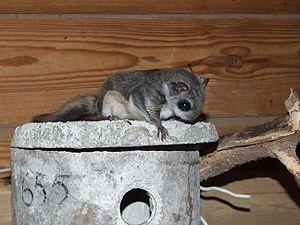
Les vrais écureuils volants forment une tribu de Sciuridae qui se caractérisent entre autres par la présence d'une membrane entre les membres antérieurs et postérieurs appelée patagium. Ces écureuils volants se déplacent ainsi en sautant et planant d'arbres en arbres, en déployant leur patagium et en se servant de leur queue comme gouvernail. Ils vivent dans les forêts du Sud-Est de l'Amérique du Nord, du Canada jusqu'au Mexique, ainsi qu'en Asie.